Reactions to the 2023 Turkey–Syria earthquakes

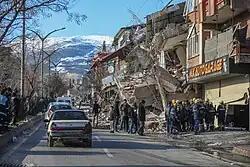
Kahramanmaraş after the earthquake

The Turkish government was criticized on social media for allegedly trying to cover up the fact that there were not two, but three mainshocks above . However, professor Hasan Sözbilir, Director of Dokuz Eylül University (DEU) Earthquake Research and Application Center, told Anadolu Agency that there were only 2 mainshocks reaching above between 6 and 17 February 2023, but of the smaller quakes, there was one that reached . Additional allegations were made when the death toll in Turkey was at 41,000, could in fact be up to five times higher. The Justice and Development Party (AKP) government was accused of manipulating the death toll of the earthquakes to mask the scale of the disaster amid growing criticism due to what many say was a delayed and ineffective response to the tragedy.